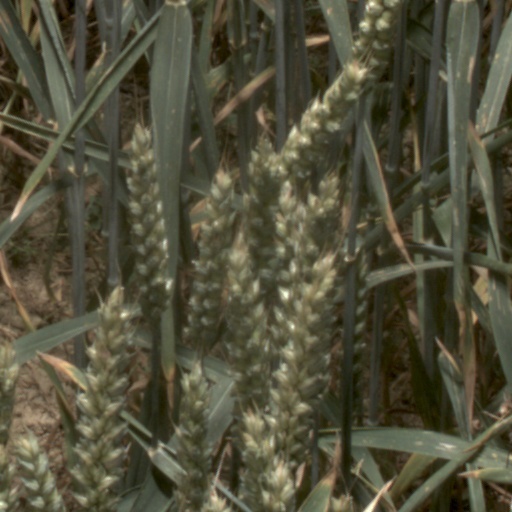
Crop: wheat